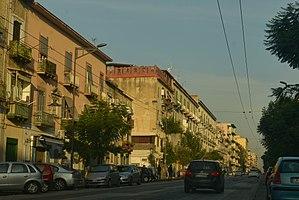
Secondigliano est une ancienne commune italienne devenue un quartier populaire de la ville de Naples, en Campanie.